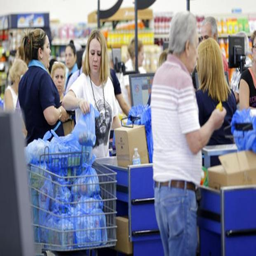
shoppers purchase goods at a local supermarket as they prepare for person , on tuesday .